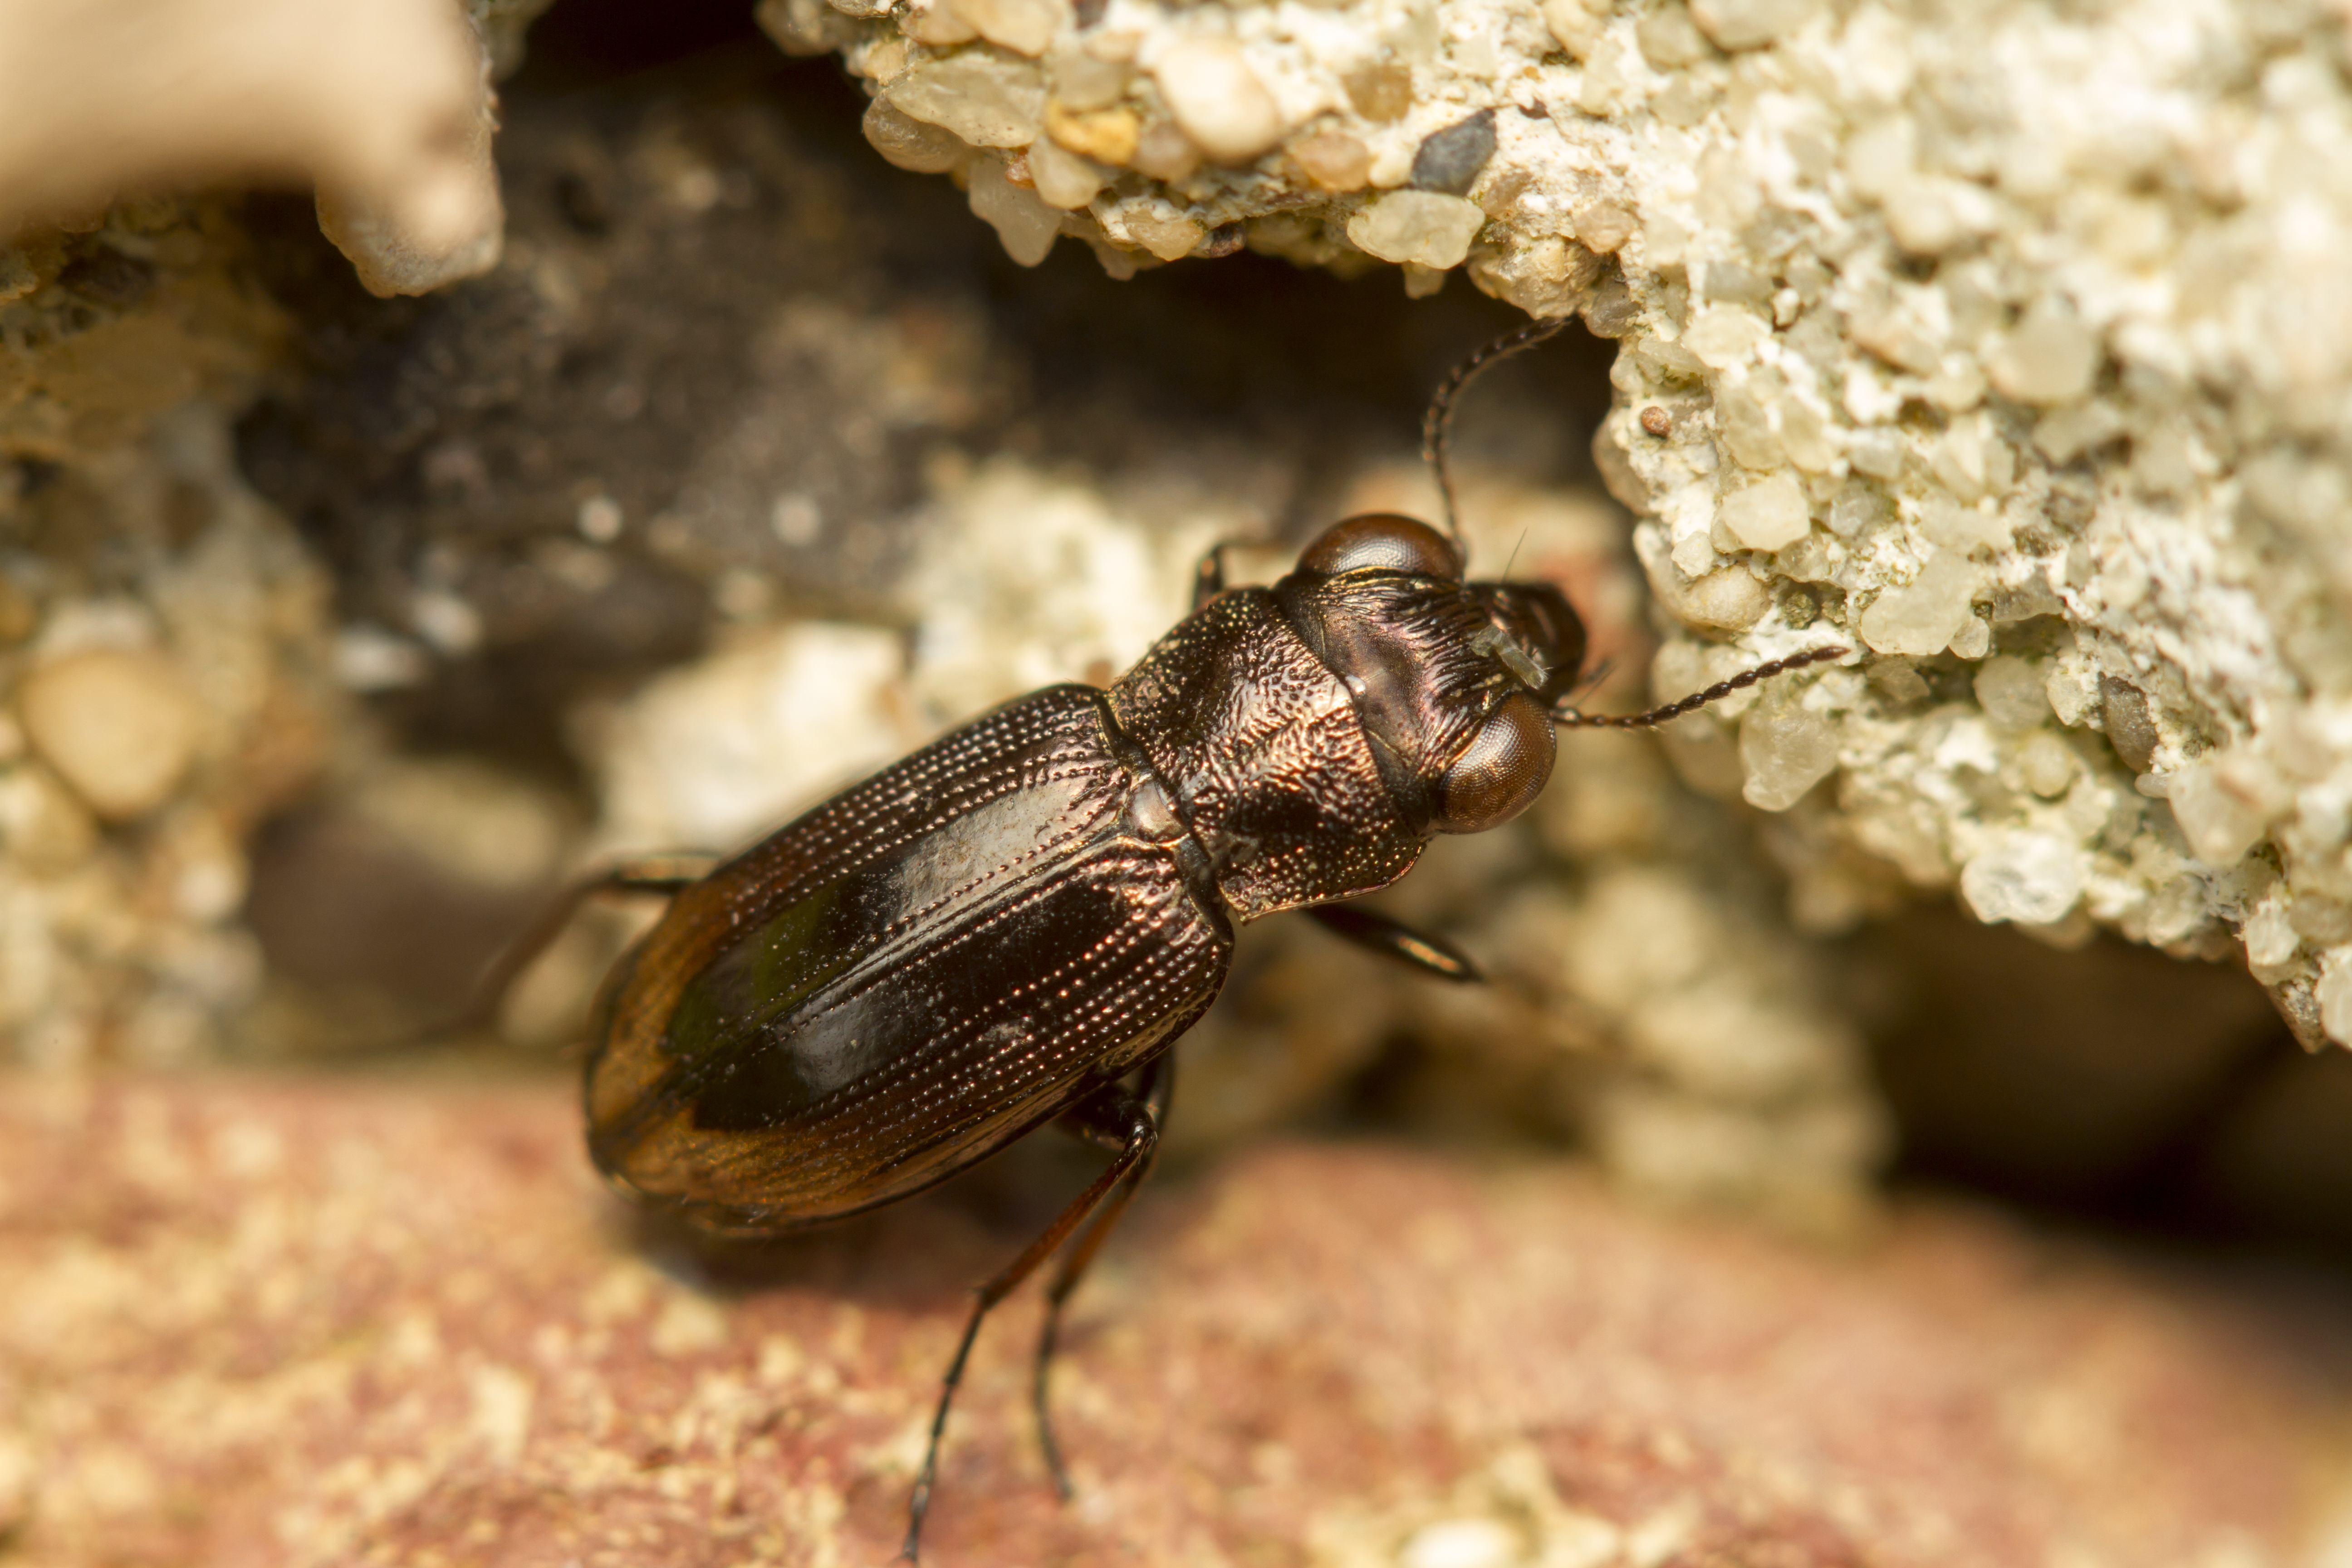
nature, photography, wildlife, insect, macro, garden, fauna, invertebrate, close up, outdoors, uk, canon7d, beetle, nikkvalentine, peterborough, extensiontubes, canon60mmmacrousm, macro photography, arthropod, groundbeetle, notiophilusbiguttatus, ground beetle, scarabs